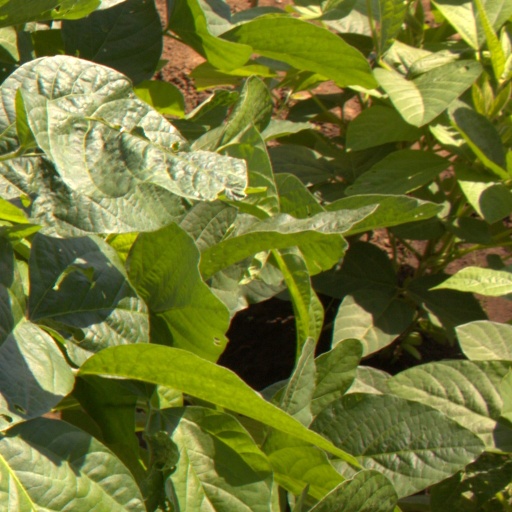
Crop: soybean